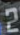
Number: 2